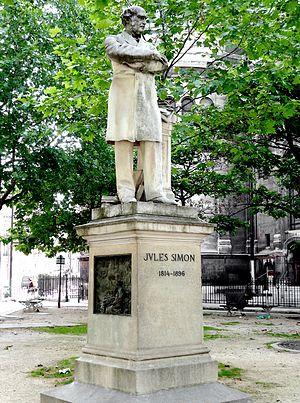
Statue de Jules Simon (oeuvre de Denys Puech, 1902) située sur la place du Guatemala - Paris VIII
Jules-François-Simon Suisse dit Jules Simon est un philosophe et homme d'État français, né le 27 décembre 1814 à Lorient et mort le 8 juin 1896 dans le 8ᵉ arrondissement de Paris.